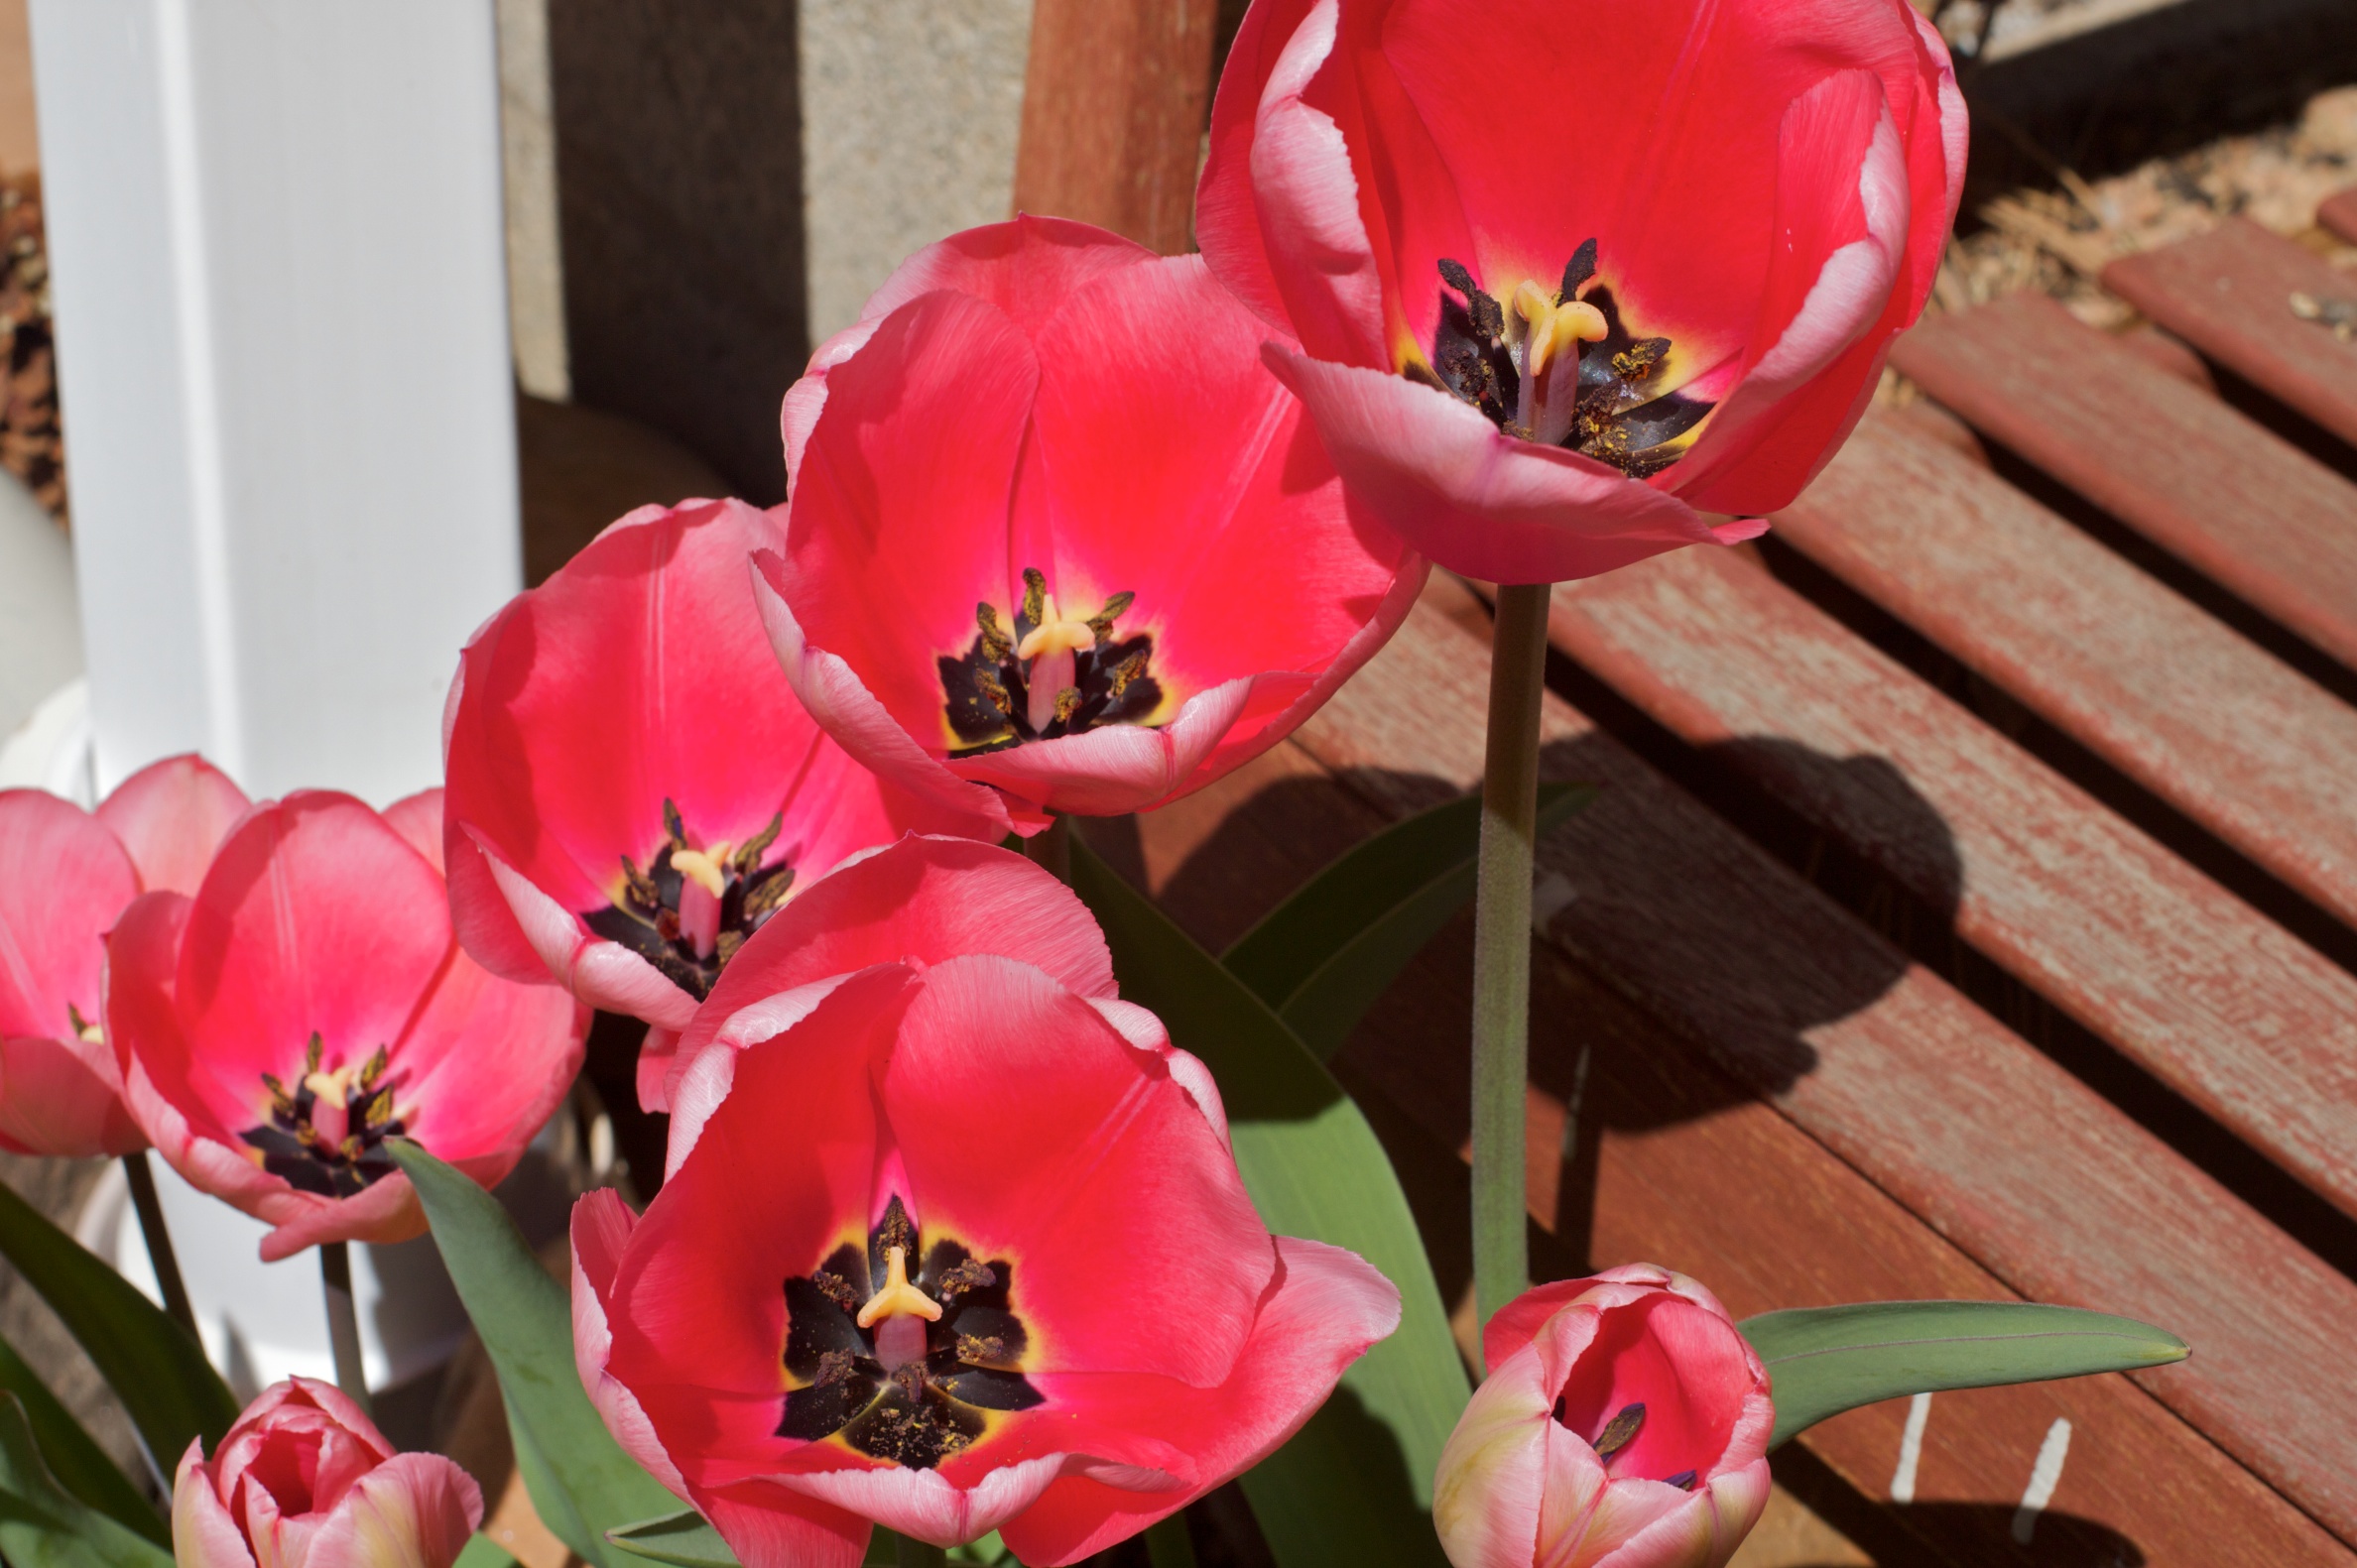
blossom, plant, flower, petal, tulip, red, pink, flora, firsttulip, flowering plant, land plant